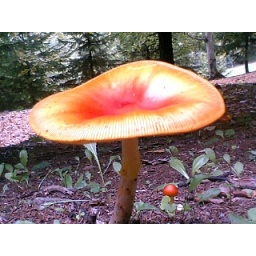
there were soo many kinds of mushrooms in the forest, big ones, little ones, brown ones, red ones, pink ones, orange ones